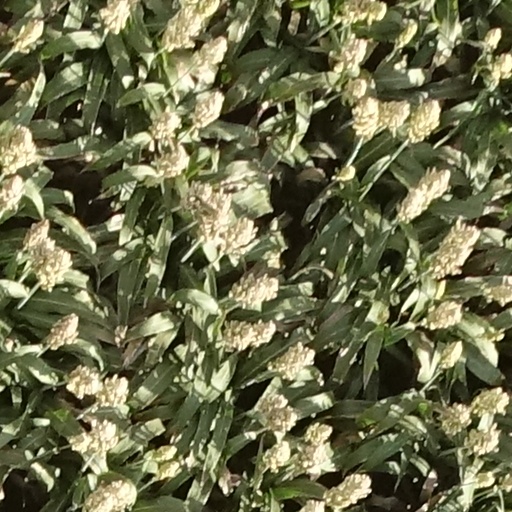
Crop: sorghum